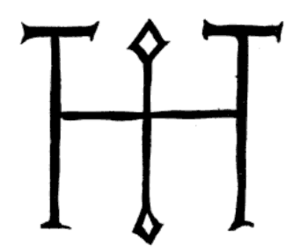
Otto den Store
Otto 1., også kaldet Otto den Store, var tysk-romersk konge fra 936 til 973 og den tysk-romerske kejser fra 962 til 973.